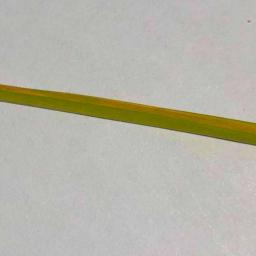
Label: Rice___Healthy